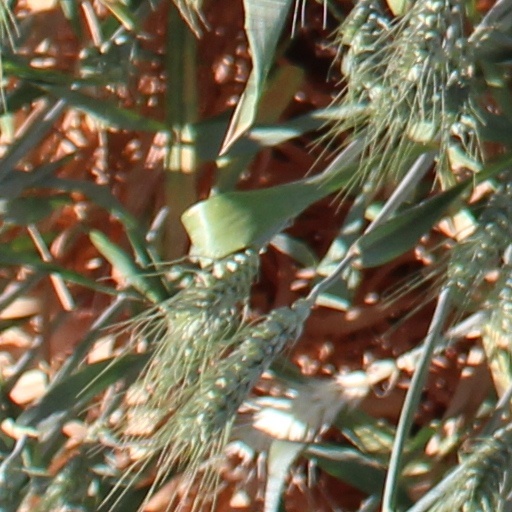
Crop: wheat